Carlo Allegri

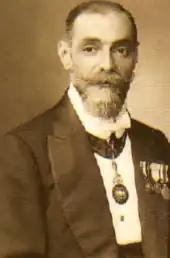

In 1889, he left university and went to Thailand to work for the Grassi Brothers, a foreign construction company in Siam. Later, the Thai government hired Allegri to help build palaces and other structures, making him the first foreign engineer to work in the Thai construction industry. In 1893, he became the chief engineer for the Ministry of Public Works and promptly hired 35 Italian staff members.